Musketeer

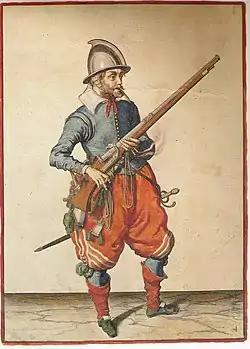
A Dutch musketeer, holding a musket; painting by Jacob van Gheyn in 1608

Muskets began to appear in the Netherlands in the mid-16th century, during a time of growing conflict between the Dutch provinces and Spanish rule. These early firearms were matchlock muskets, which required a burning match to ignite the gunpowder. The Dutch rebels, also known as the Geuzen, adapted muskets for their guerrilla tactics during the early phases of the Eighty Years' War. A pivotal figure in the development of musket tactics in the Netherlands was Maurice of Nassau, the Dutch military commander and prince who led the Dutch forces during much of the war. By the late 17th century, musket technology continued to evolve, with flintlock mechanisms gradually replacing the older matchlock designs. The Dutch military adapted these newer technologies but also faced increasing challenges from other European powers like France and England.